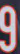
Number: 9